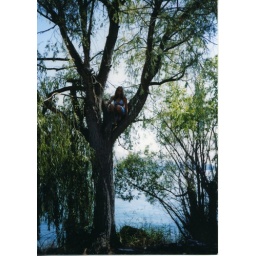
Meagan in a tree somewhere along the highway in B.C.